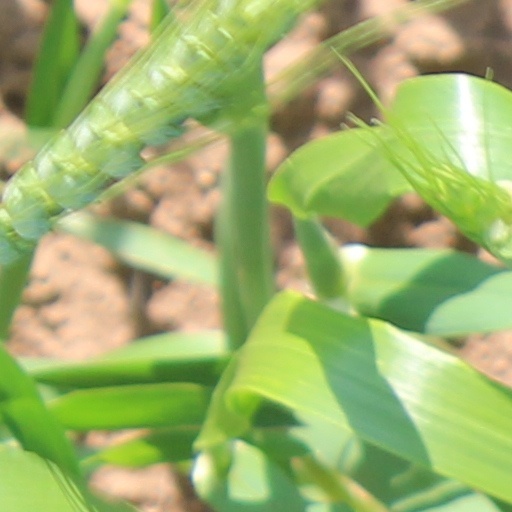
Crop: wheat